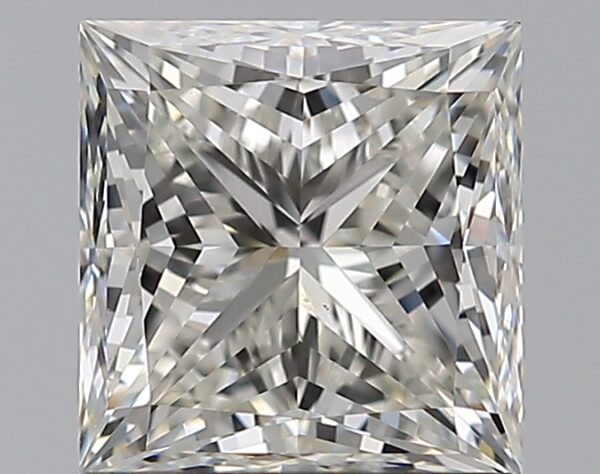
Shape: princess
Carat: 1.5
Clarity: VVS2
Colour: I
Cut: EX
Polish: EX
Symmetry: VG
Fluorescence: F
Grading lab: GIA
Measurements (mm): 6.2 x 6.03 x 4.4